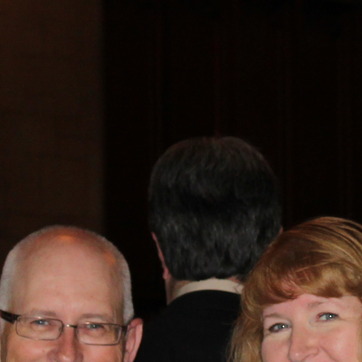
Material: hair